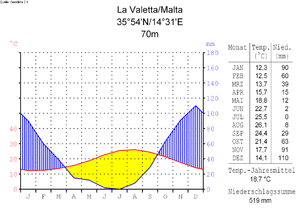
La viticulture à Malte a des origines aussi anciennes que prestigieuses. Introduite par les Phéniciens, développée par les Grecs et les Romains, mise en sommeil lors de l'occupation musulmane, elle retrouva tout son lustre avec l'arrivée des chevaliers de l'ordre de Saint-Jean de Jérusalem. Mais les Britanniques qui firent arracher la vigne pour lui substituer du coton et l'épidémie de phylloxéra mirent à mal la qualité des vins de Malte.